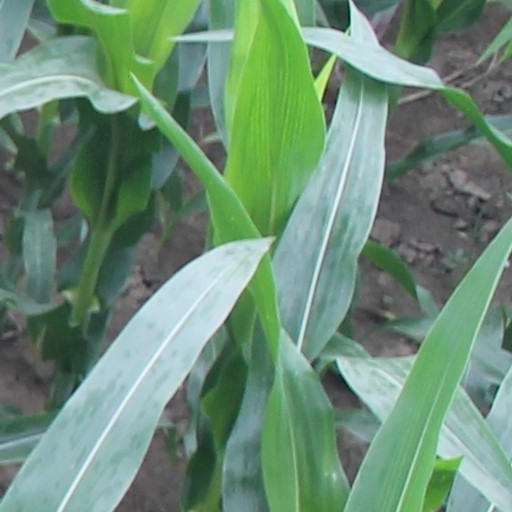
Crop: maize; corn